Troy, Alabama

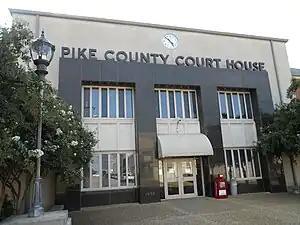
The Pike County Court House in downtown Troy

Troy's climate is described as humid subtropical using Köppen climate classification. It is typical of areas along the Gulf of Mexico in that it has hot, humid summers and mild winters. (See table below for average temperatures for Troy.)